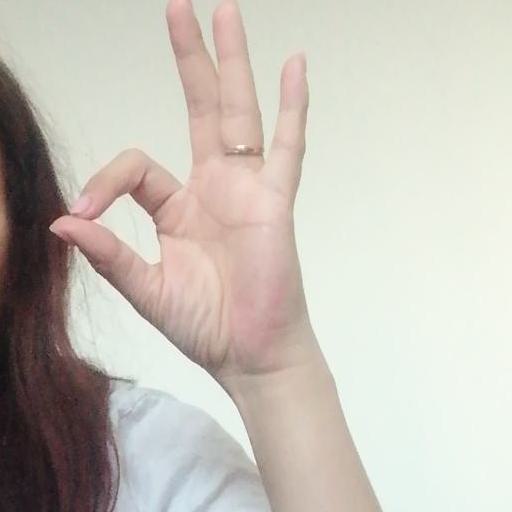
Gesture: ok